Schieder-Schwalenberg

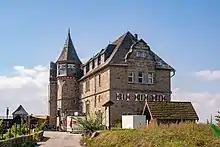
Schwalenberg Castle

The County of Schwalenberg was first mentioned with count Widekind I in 1127. The original seat of the counts had been Oldenburg Castle at Marienmünster. The monastery of Marienmünster was founded by the counts in 1128. Schwalenberg Castle was built between 1228 and 1231 by count Volkwin III. During the 13th century the territory of the counts was split between several branches, creating the county of Schwalenberg itself (then mainly restricted to a small territory around Schwalenberg Castle), the county of Pyrmont (existing from 1194 until 1495), the county of Waldeck (existing as a principality until 1918) and the county of Sternberg (existing from 1243 until 1377, later disputed between the counts of Schaumburg and the counts of Lippe). When the Schwalenberg branch extinguished in 1365, its territory was divided between the House of Lippe (which used Schwalenberg Castle as a seat of junior branches and later distributed parts of the county to its branches Lippe-Biesterfeld and Lippe-Weissenfeld), and the Prince-Bishopric of Paderborn.